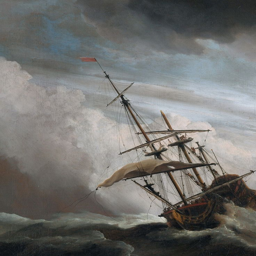
a ship caught by person